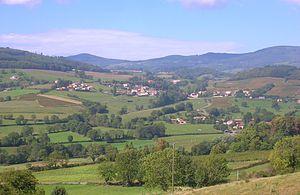
Les Ardillats, Rhône, France.
Les Ardillats est une commune française située dans le département du Rhône, en région Auvergne-Rhône-Alpes.